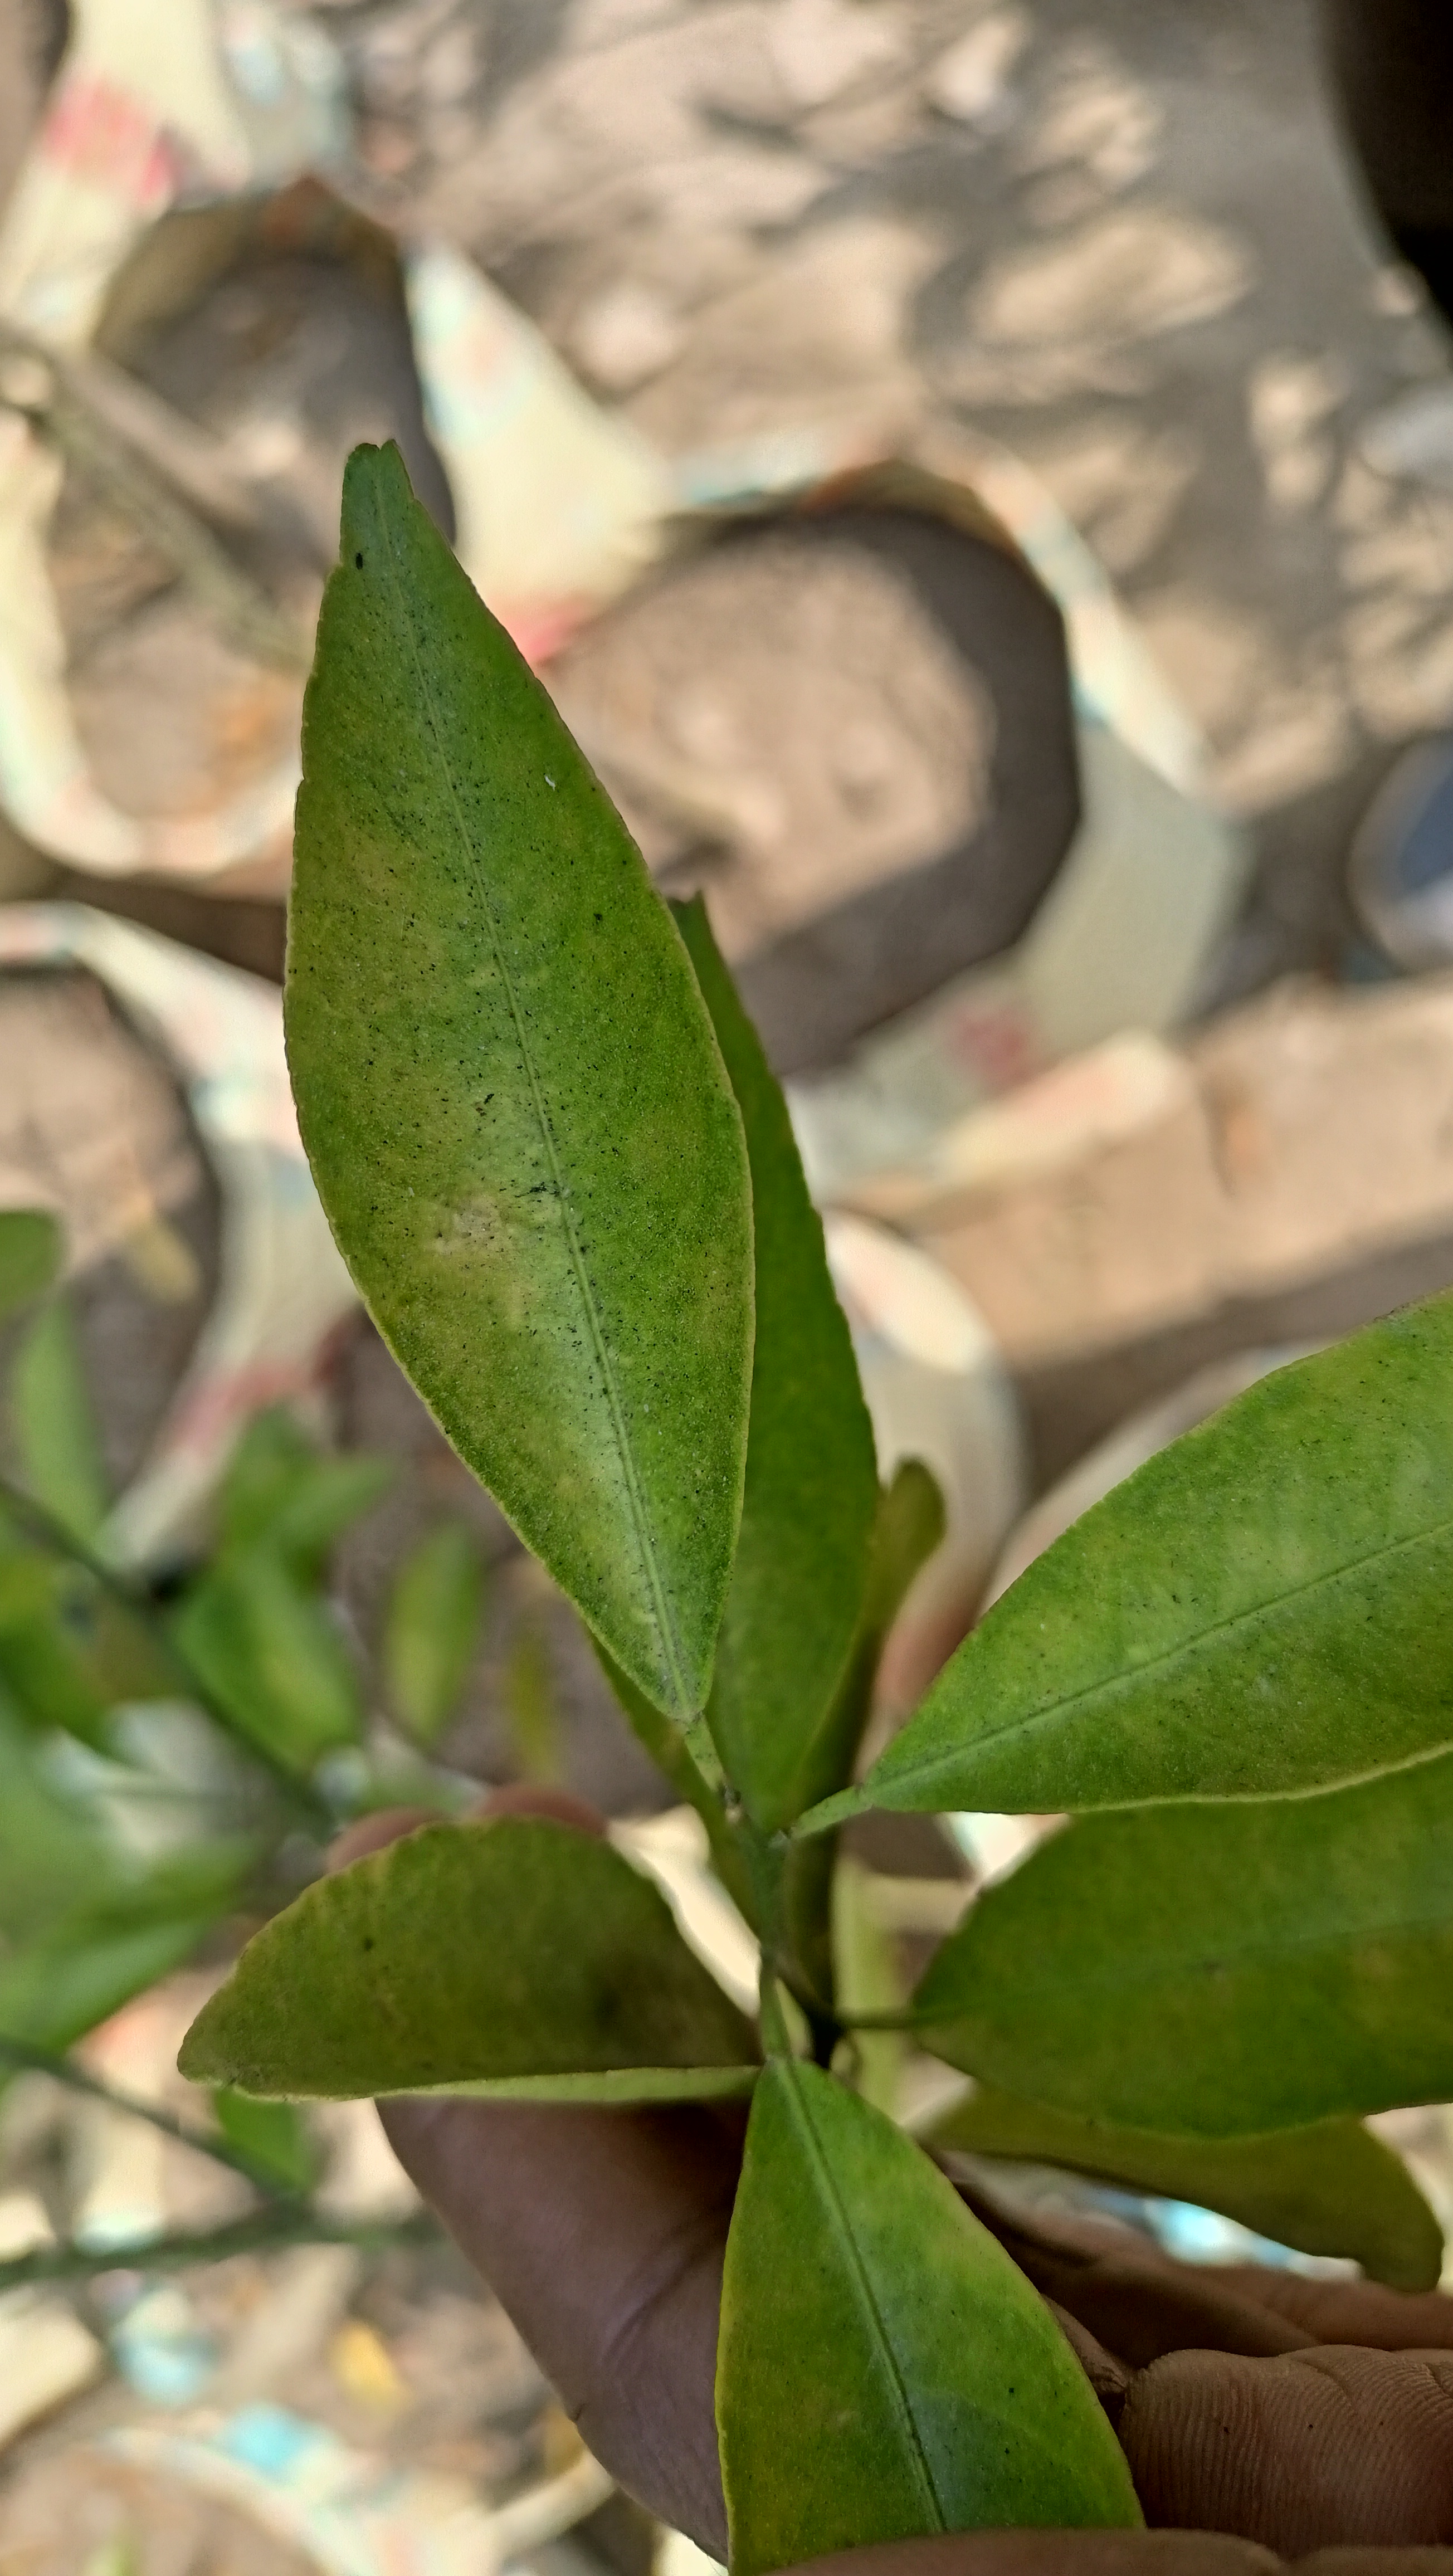
Mandarin leaf variety: Mandaring